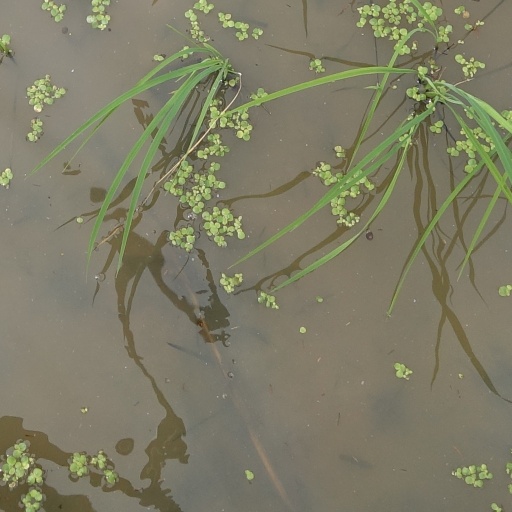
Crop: rice